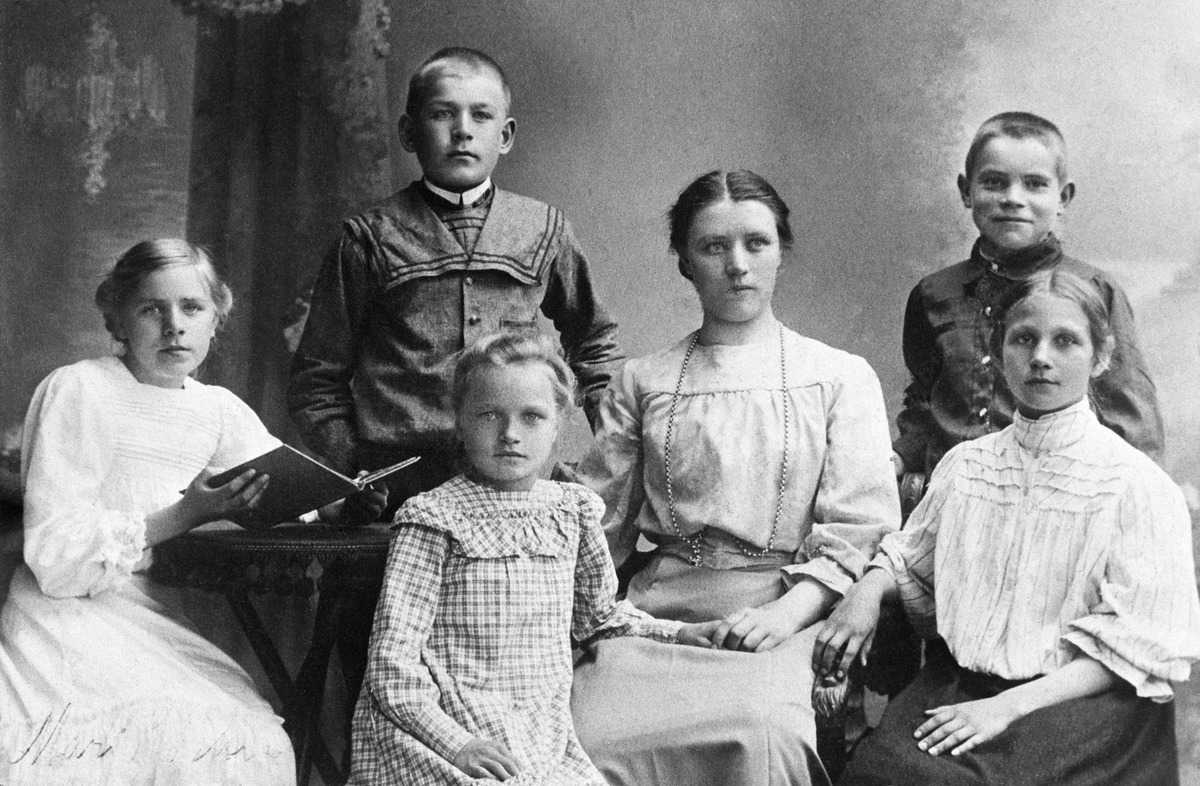
Mosabackan (Tapanilan) koulun IV luokan ensimmäiset oppilaat
sisällön kuvaus: Mosabackan (Tapanilan) koulun IV luokan ensimmäiset oppilaat. Opettaja Edla Sippola. Vas. Maija Koskinen. Koulu aloitti toimintansa 1906. mustavalkoinen
Kuvaaja: Leino, Eino, valokuvaaja
Ajankohta: kuvausaika 1907
Paikka: Suomi, Uusimaa, Helsinki, Tapanila Helsinki, Helsinki
Aiheet: koulut, koululaiset, opettajat, vaatteet lastenvaatteet